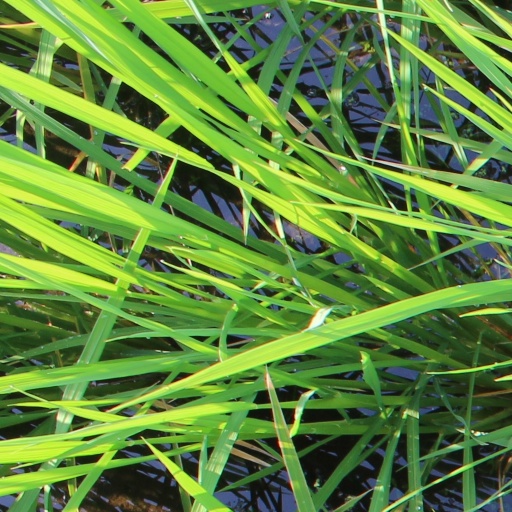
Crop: rice